Question: How many old women are there?
Tambaya: Tsofaffi mata nawa ne a nan?
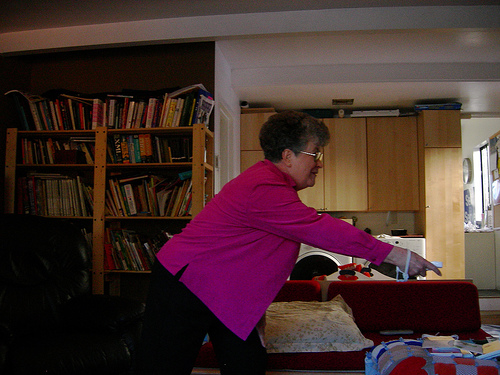
Answer: One.
Amsa: Ɗaya.